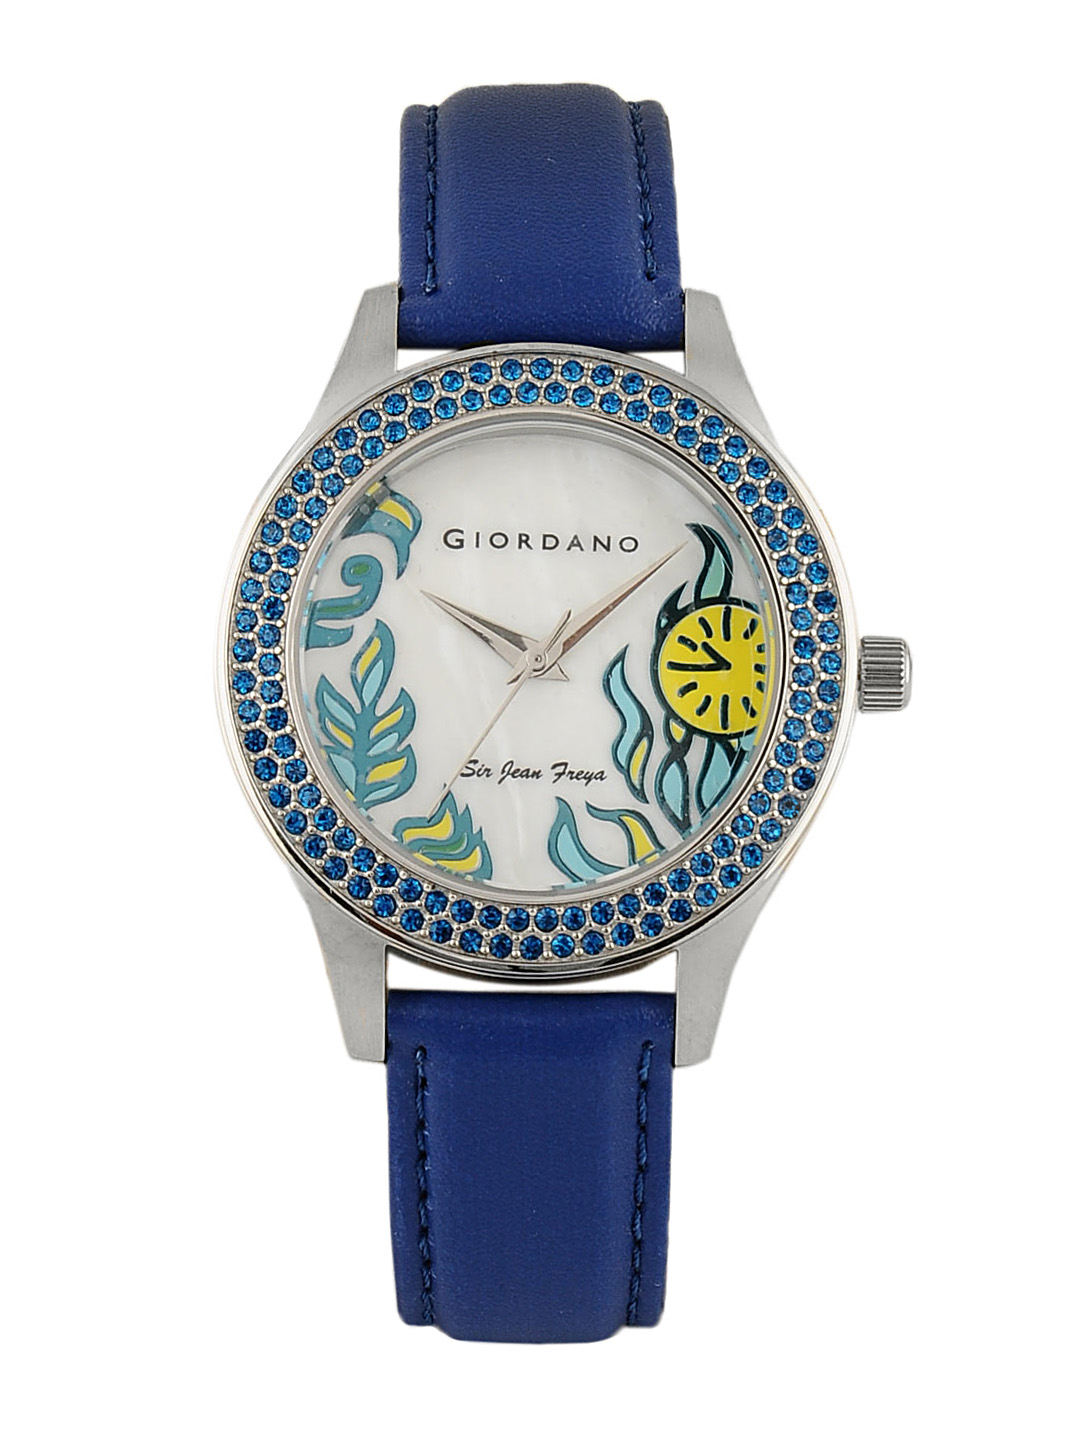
Giordano Women White Dial Watch
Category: Accessories / Watches / Watches
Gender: Women
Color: Blue
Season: Winter 2016
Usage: Casual